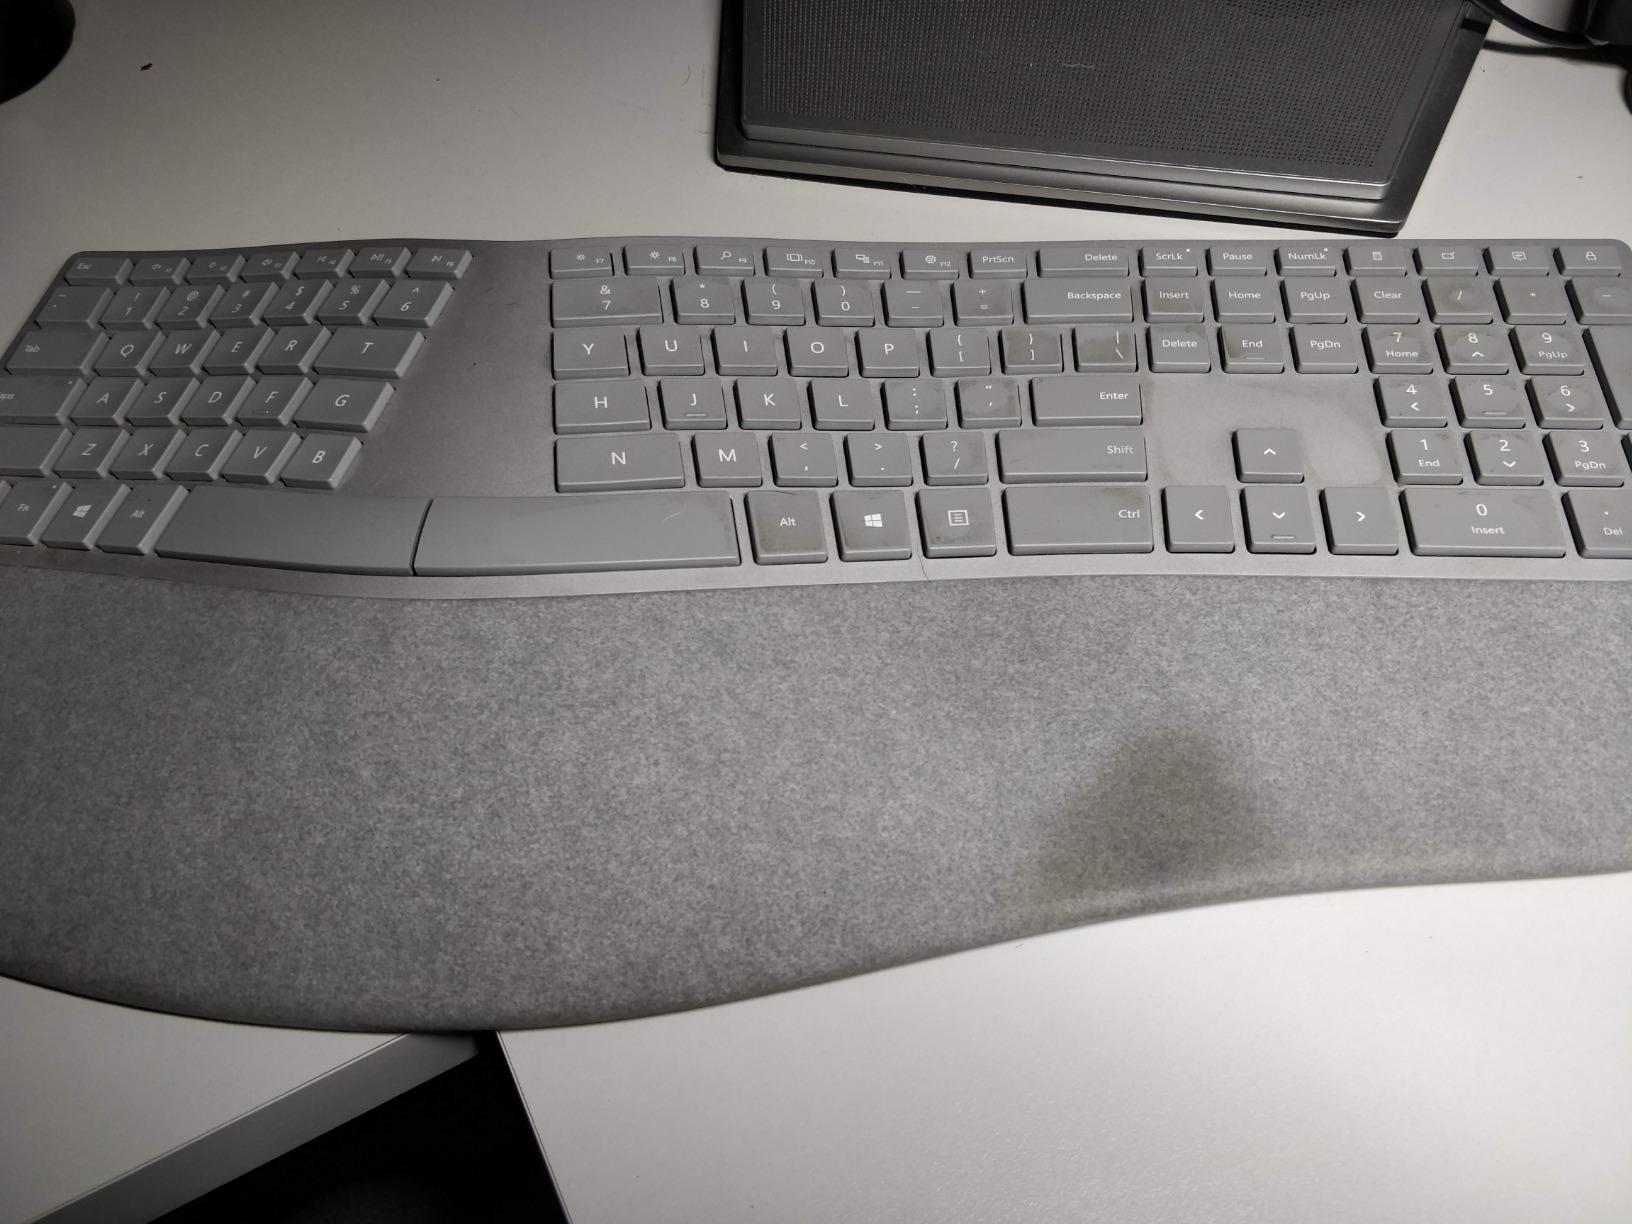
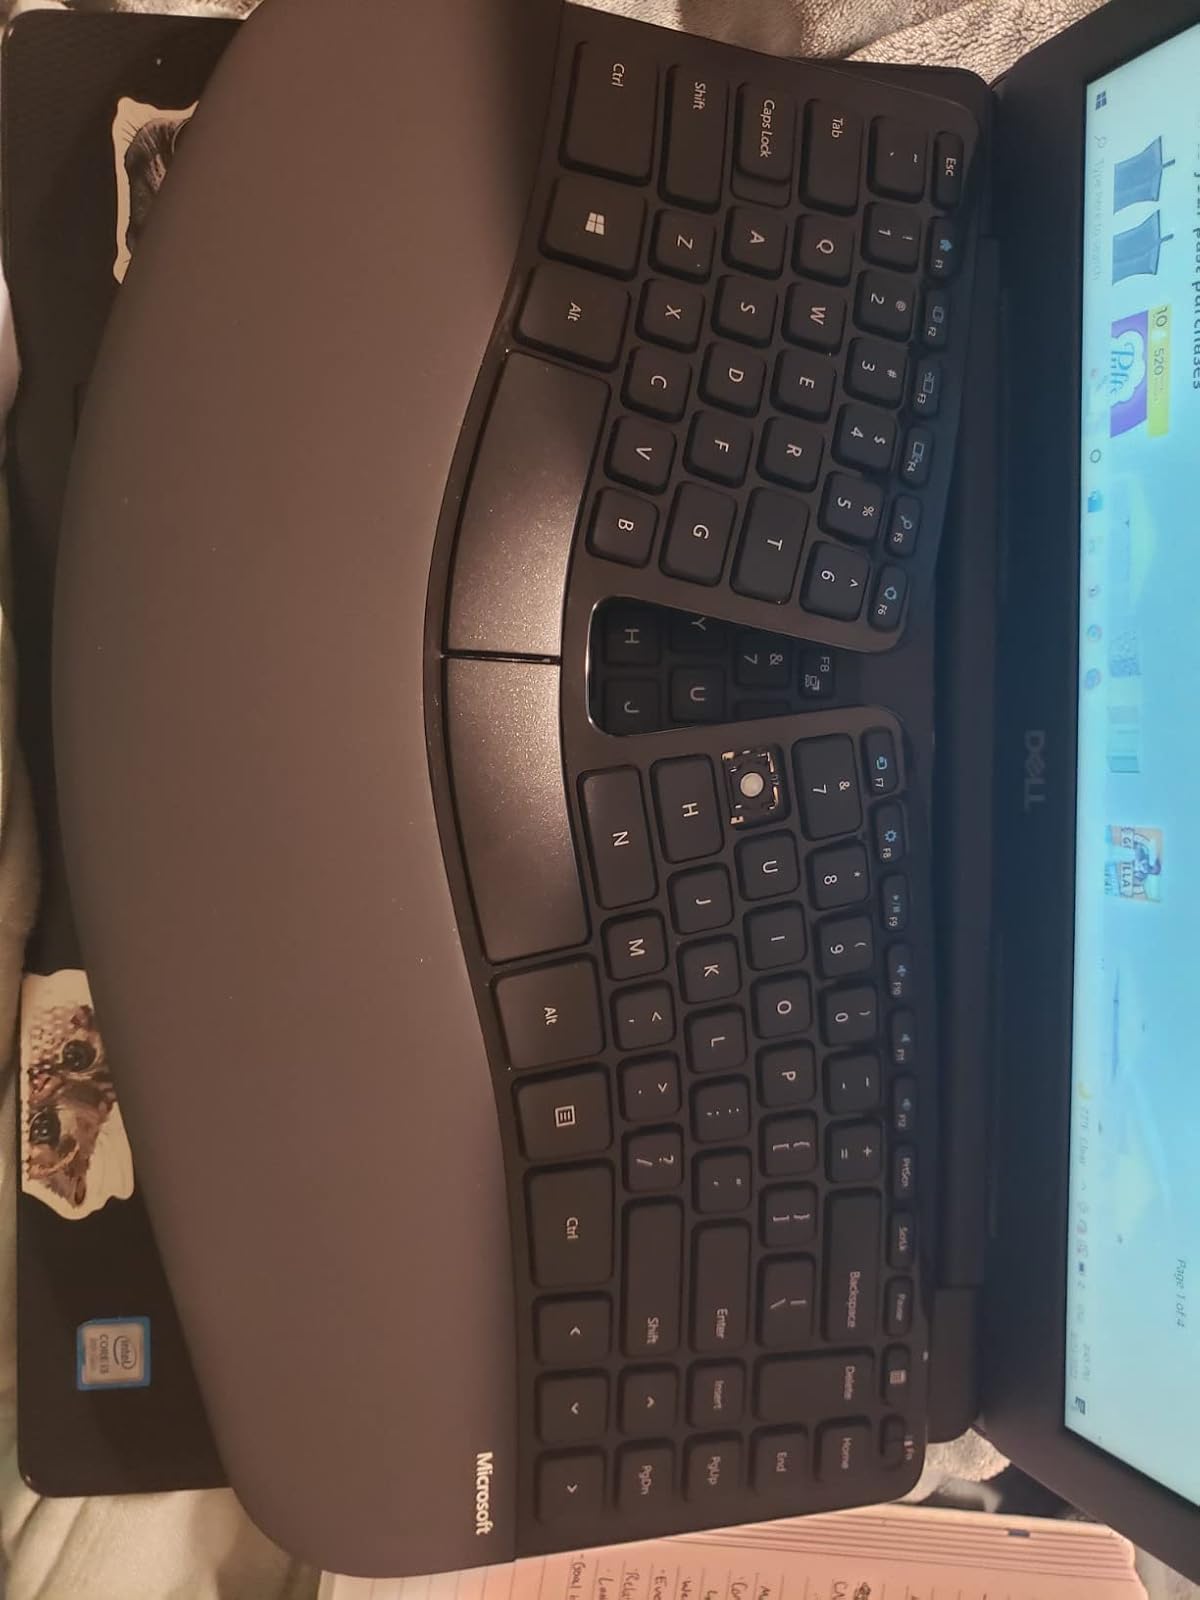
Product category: keyboard
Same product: no